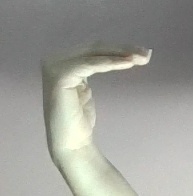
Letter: haa